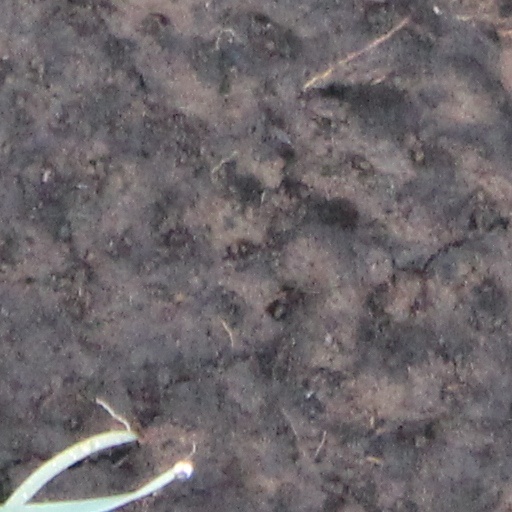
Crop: wheat